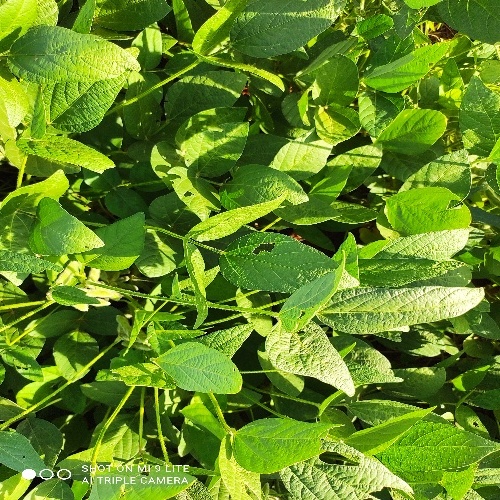
Label: Caterpillar